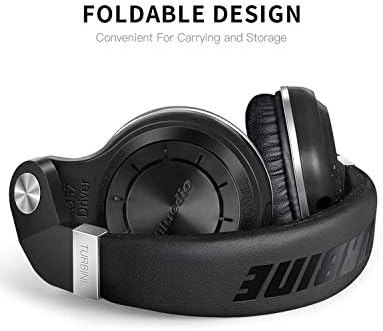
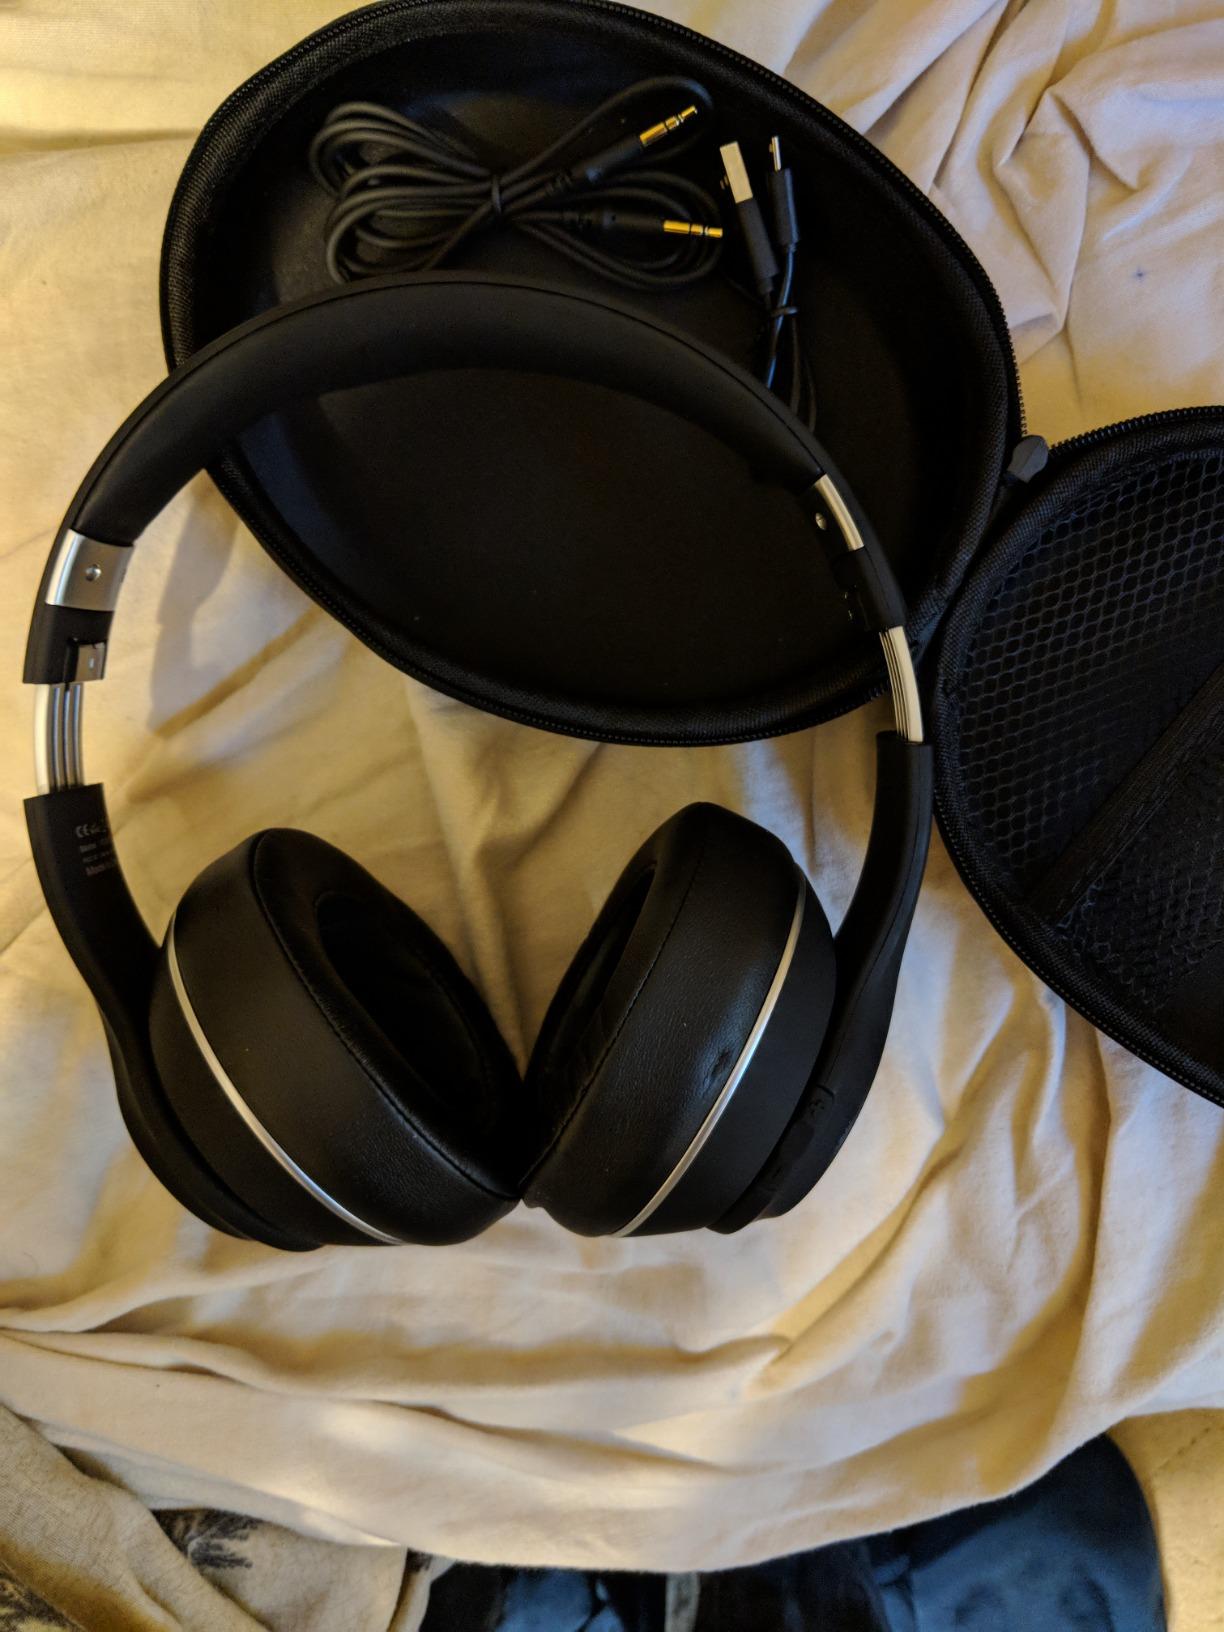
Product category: headphones
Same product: no